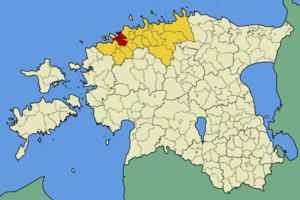
La commune de Keila est une municipalité rurale d’Estonie située dans la région d’Harju, au nord-ouest du pays. Elle s’étend sur une superficie de 179 km² et a 4 876 habitants. L’administration de la communauté se trouve à Keila, bien que la ville en elle-même ne fasse pas partie de la commune rurale de Keila, mais forme une municipalité urbaine à part.